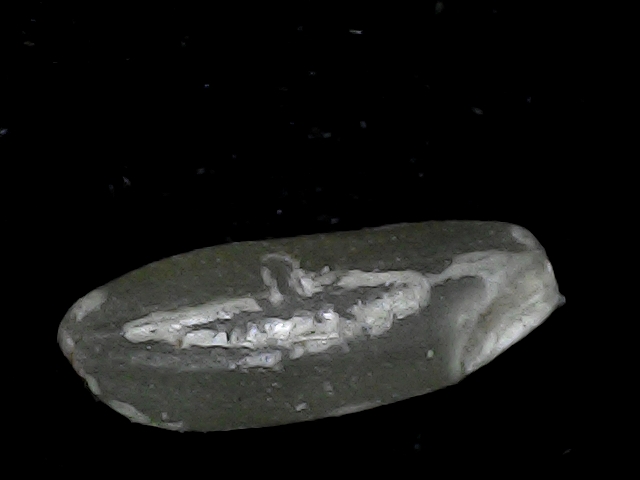
Rice variety: BD93